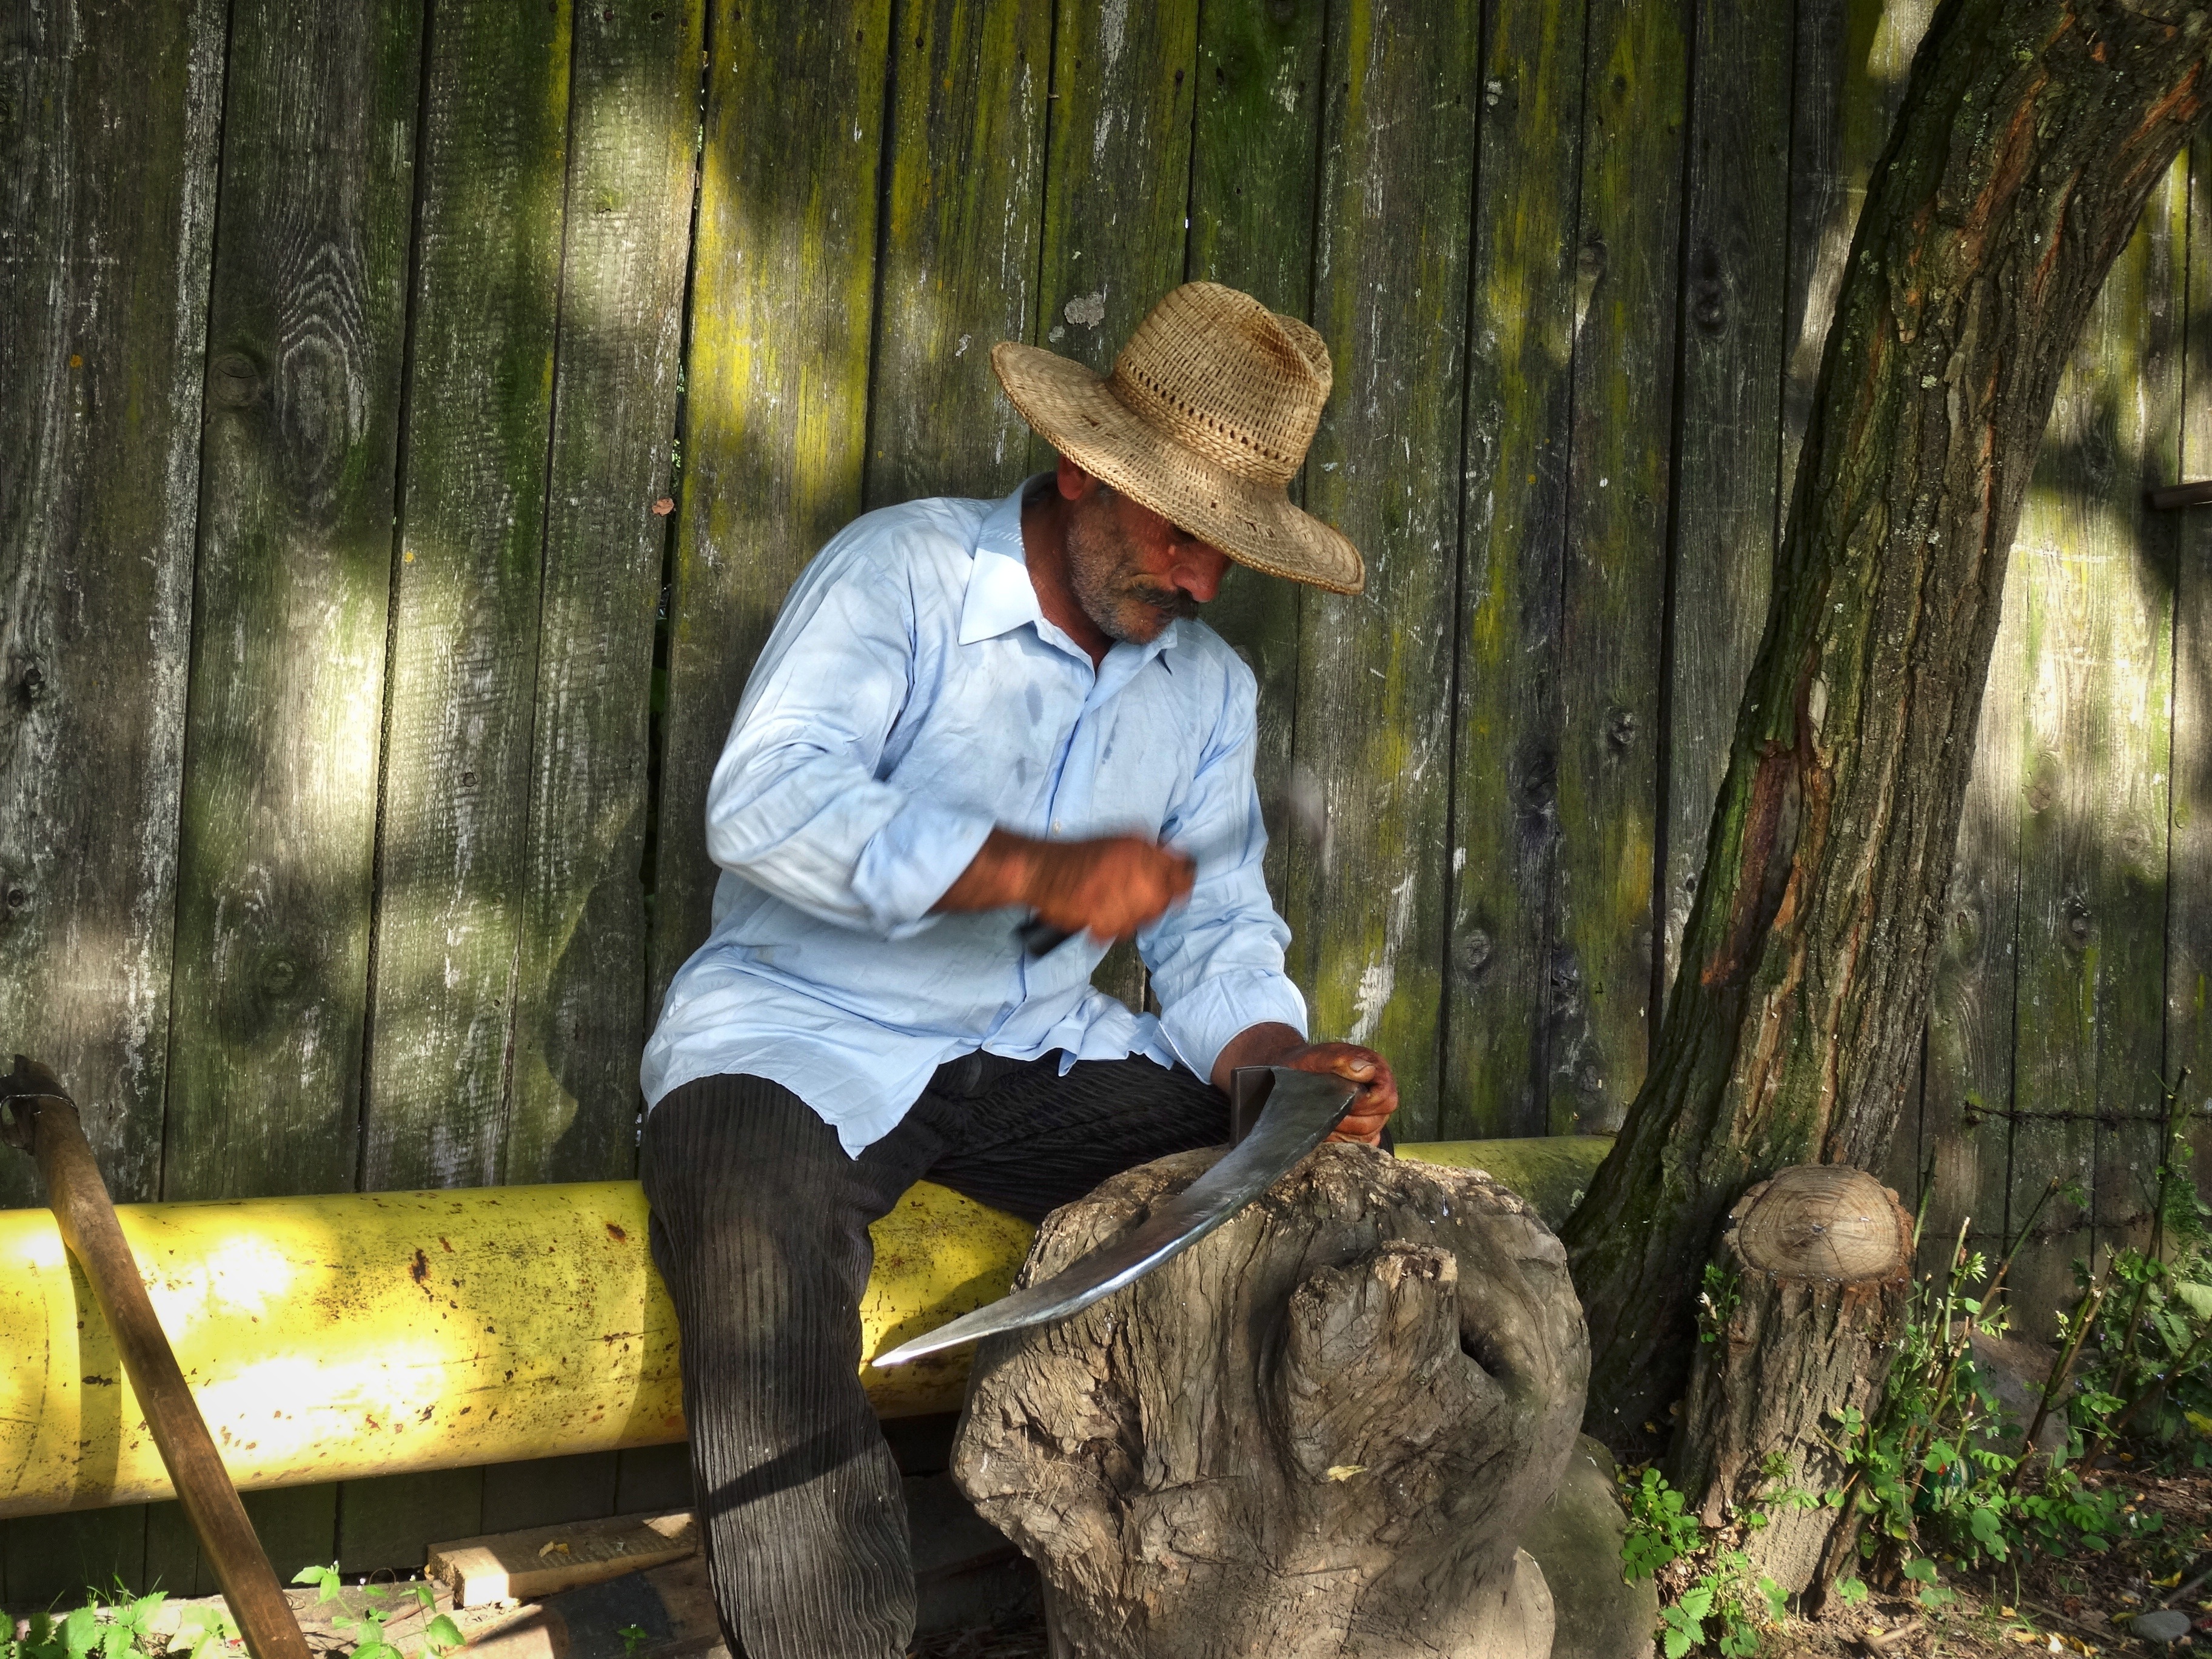
tree, forest, people, wood, jungle, habitat, romania, gypsy, carta